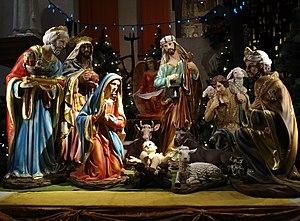
Crèche de Noël, oratoire Saint-Joseph, Montréal.
La crèche de Noël est une mise en scène associée à la religion chrétienne dans différents arts en trois dimensions de la Nativité, c'est-à-dire de la naissance de Jésus de Nazareth, sous forme de personnages immuables, avec en premier lieu la Sainte Famille et surtout l'Enfant-Jésus dans la crèche d'une étable ou d'une grotte. Cette iconographie originelle s'enrichit progressivement avec différentes formules scéniques, personnages et animaux entourant l'Enfant-Jésus nu dans son auge, son berceau ou sur la paille. La crèche de Noël peut être statique, mécanique ou vivante. Construction ou représentation occasionnelle et passagère, associée traditionnellement aux fêtes de Noël, elle est plus rarement une reproduction permanente et inamovible.
L'oratoire Saint-Joseph est une église à Montréal, bâtie sur le versant nord-ouest du mont Royal. Cet établissement catholique est situé au 3800, chemin Queen-Mary. L'élément secondaire du site est la basilique catholique. Structure unique, les dimensions de la basilique et de son dôme sont impressionnantes. Le dôme a 60 m de hauteur interne et 39 m de diamètre et sa croix, point culminant de Montréal, atteint 300 m. Dans les jardins de l'oratoire, on peut suivre un chemin de croix grandeur nature, inauguré en 1951, peuplé de sculptures représentant la Passion du Christ.